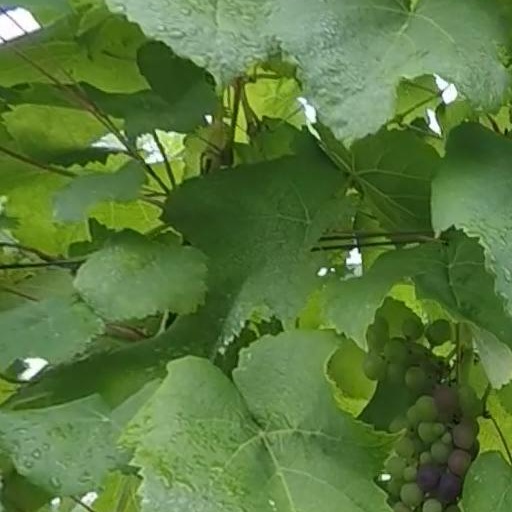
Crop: grape